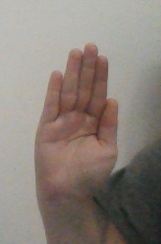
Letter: seen